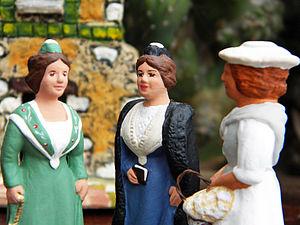
Arlésiennes de la crèche
La tradition provençale regroupe un certain nombre de coutumes vivaces qui ont toujours cours dans l'ensemble ou une partie importante de la Provence.